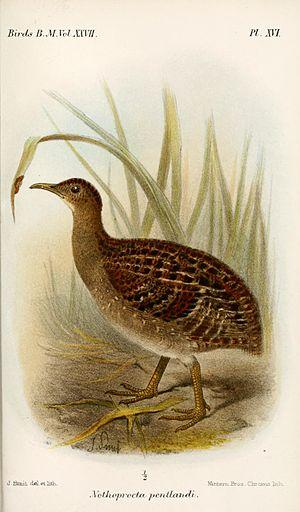
Le Tinamou des Andes est une espèce d'oiseaux de la famille des Tinamidae.
La province de Jujuy est une province argentine, située dans le nord-ouest du pays, limitée à l'est et au sud par la province de Salta, à l'ouest par le Chili et au nord par la Bolivie. Sa capitale est San Salvador de Jujuy.